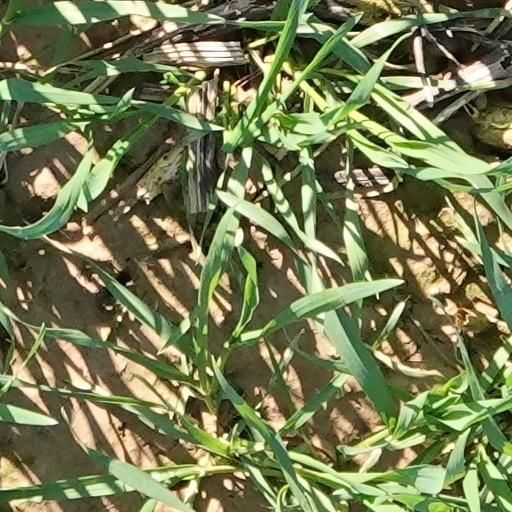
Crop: wheat